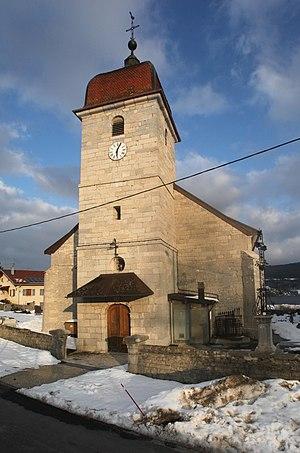
Eglise des Grangettes (Doubs).